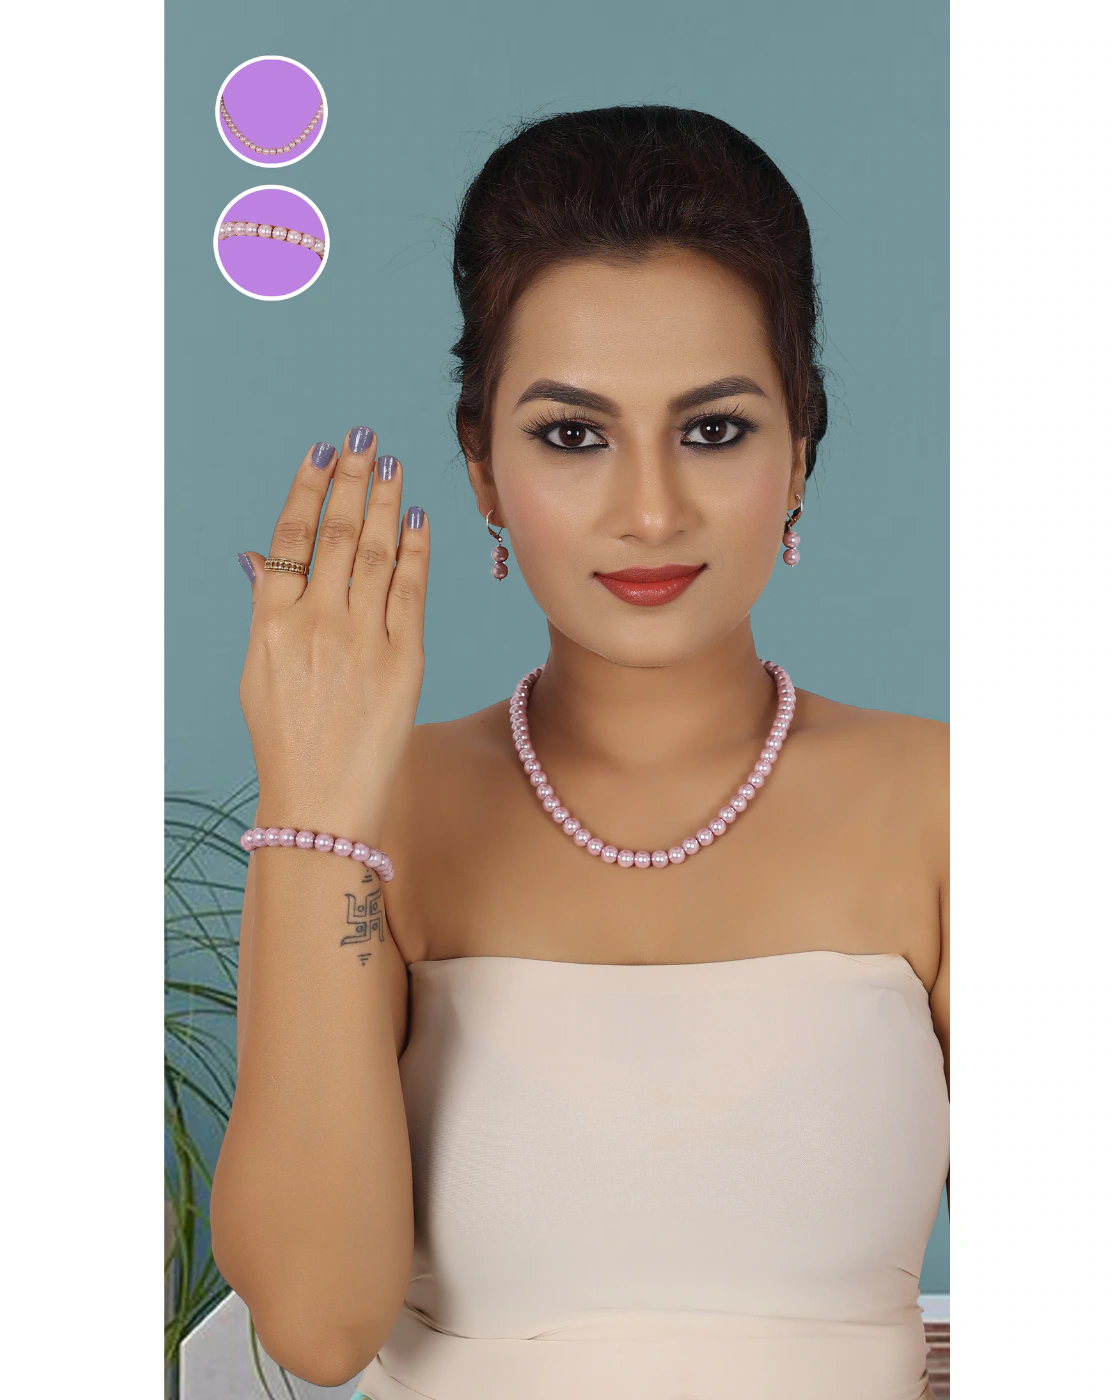
 JIYANSHI FASHION : Pearls Women's jewelry set | 3 piece jewelry set | pearl necklace, pearl bracelet, pearl earrings, set
Type: Fashion Jewellery Set
Brand: JIYANSHI FASHION
Price: Rs. 729
 Jiyanshi fashion provide you, A Jewellery set stylish fancy party wear designer traditional jewelry set for women from of the house of unique fashion.This is perfect all occasion for traditional wear ( wedding, engagement & religious for women you can wear on dresses, sarees and lehnga also with good quality product.
Features: COLOR : LAVENDER,IDAL : WOMEN,UNIQUE PATTERN,TRENDING